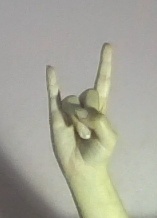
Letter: la